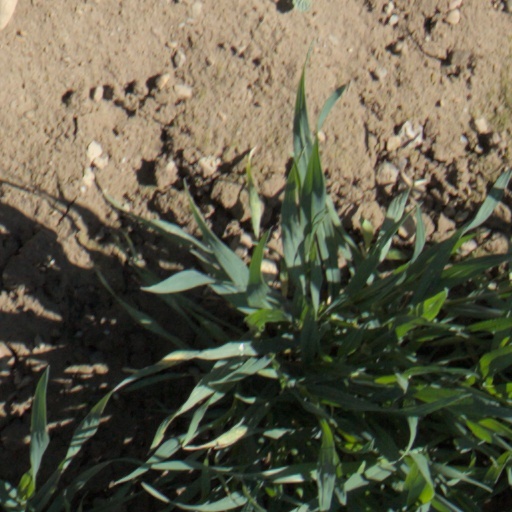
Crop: wheat